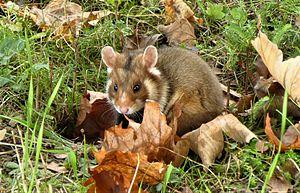
Hamster d'Europe (Cricetus cricetus (Linnaeus, 1758)) en Vienne 2015